Italians

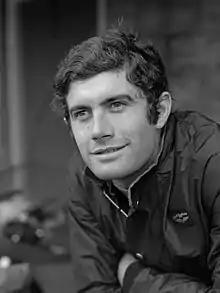
Giacomo Agostini, the most successful motorcyclist in the history of the World Championship

From folk music to classical, music has always played an important role in Italian culture. Instruments associated with classical music, including the piano and violin, were invented in Italy, and many of the prevailing classical music forms, such as the symphony, concerto, and sonata, can trace their roots back to innovations of 16th- and 17th-century Italian music.